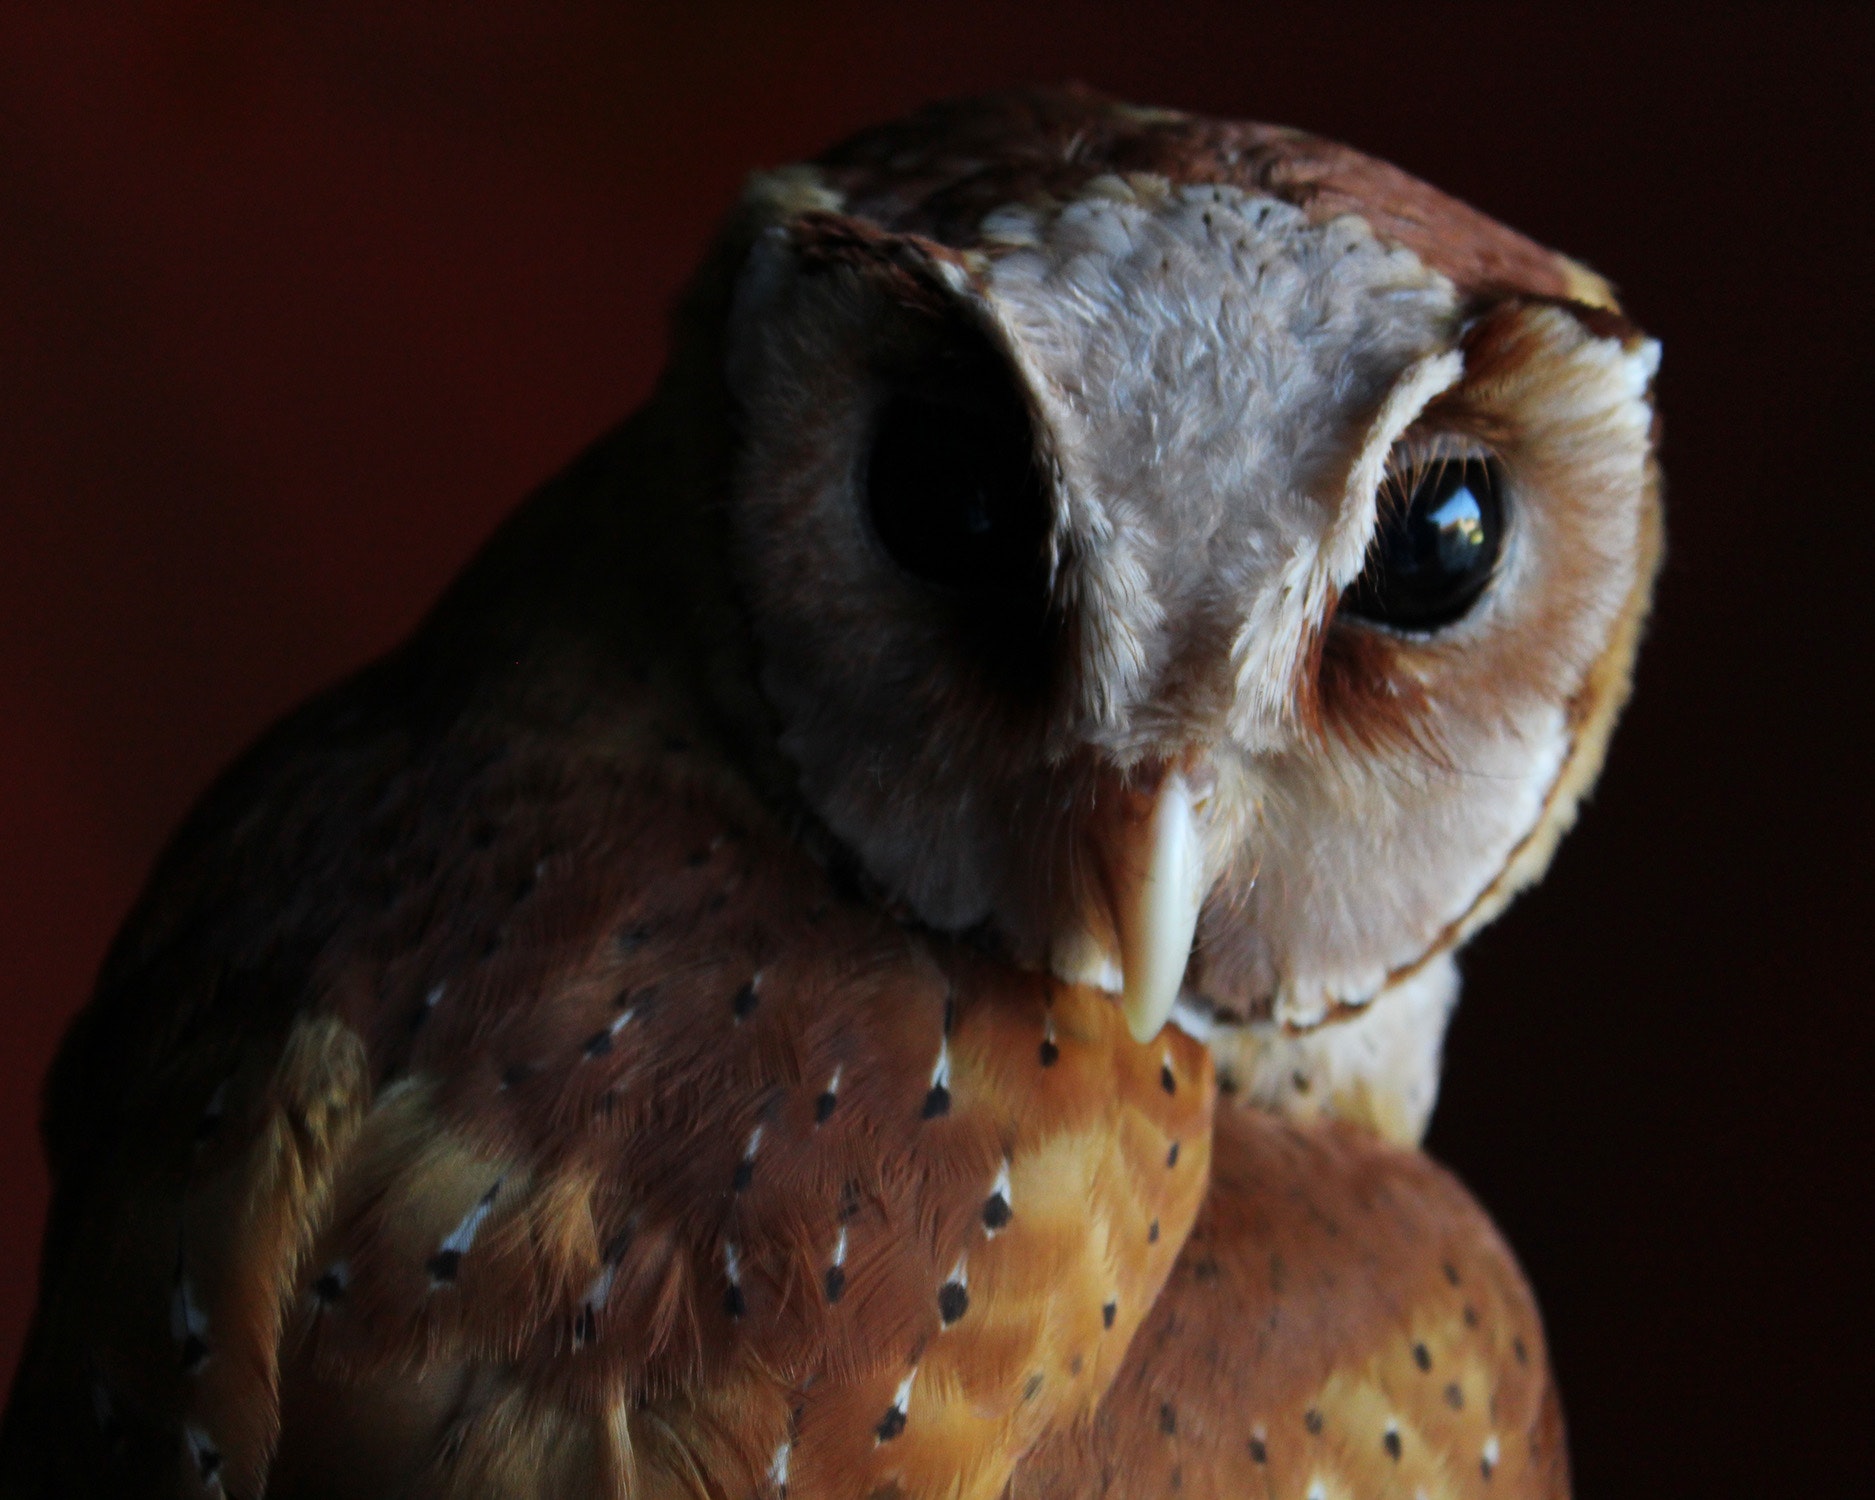
owl, bird, bird of prey, barn owl, beak, Eastern Screech owl, close up, eye, snout, organism, adaptation, screech owl, wildlife